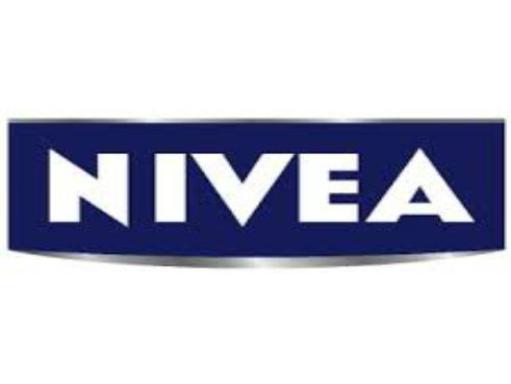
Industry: Necessities